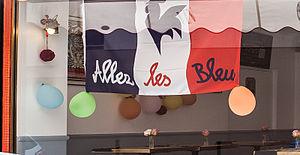
Allez les Bleus ! est le slogan scandé par les supporters des équipes nationales françaises lors de rencontres sportives, relatif au maillot bleu usuel porté par elles en match à domicile. Il est utilisé dans tous les sports collectifs, et également pour les équipes de France toutes disciplines confondues qui disputent les Jeux olympiques.